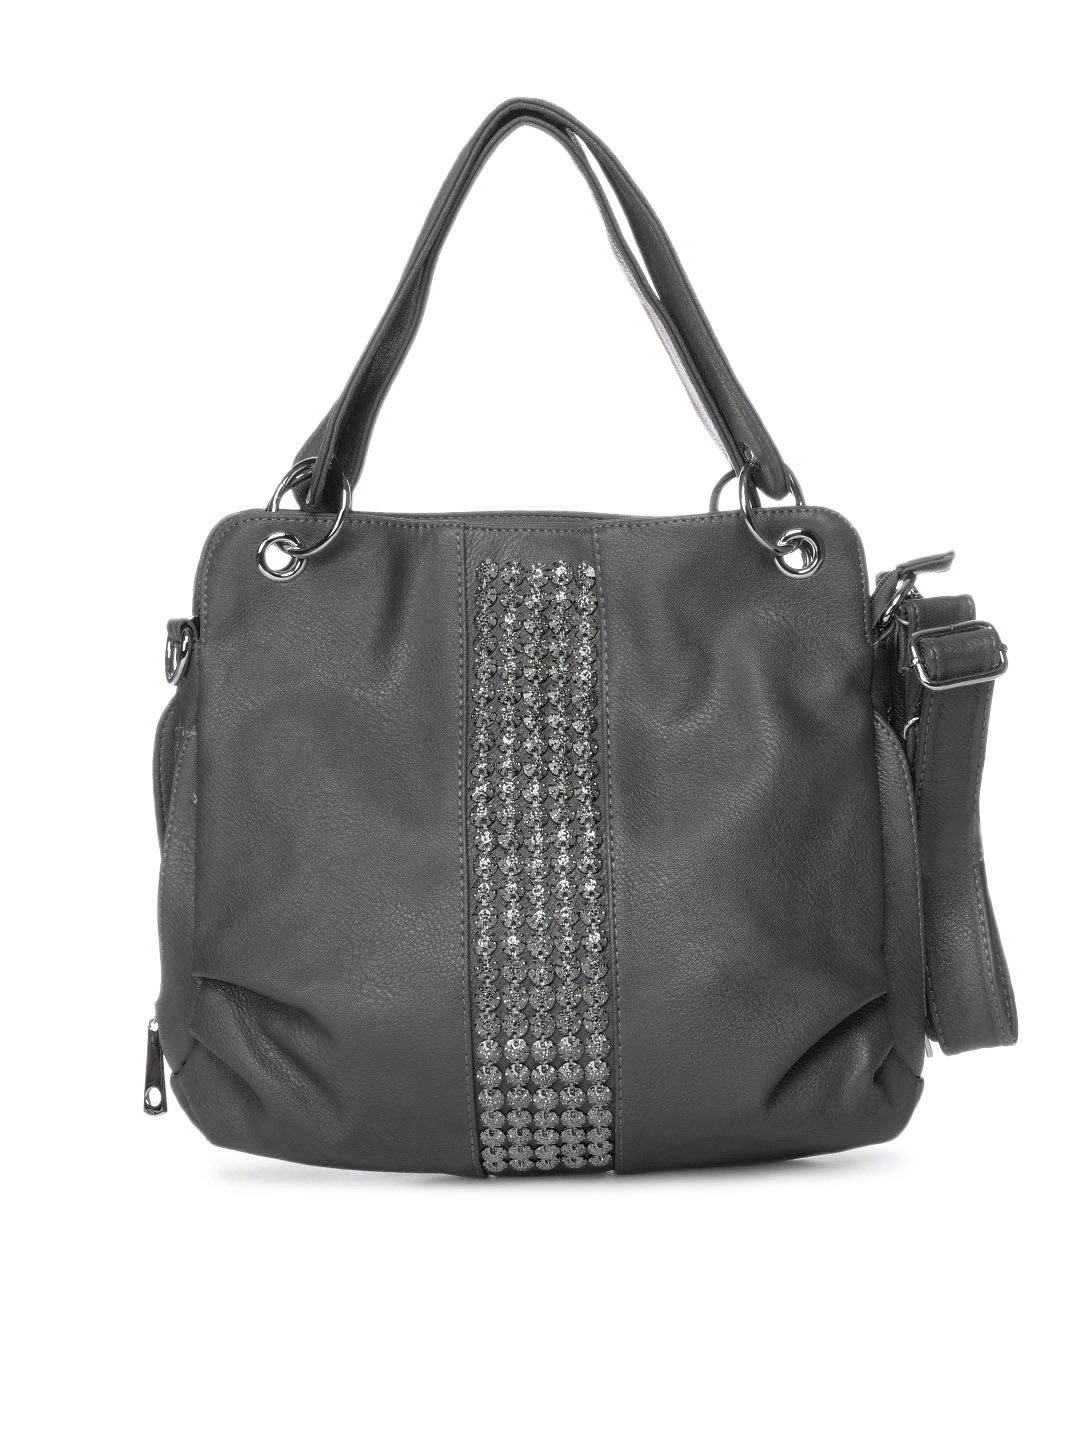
Kiara Women Grey Handbag
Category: Accessories / Bags / Handbags
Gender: Women
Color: Grey
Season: Summer 2012
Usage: Casual